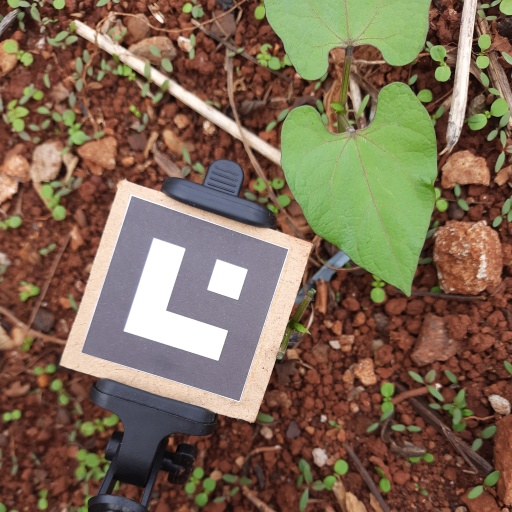
Observations: wavy surface, no eating holes, under shade